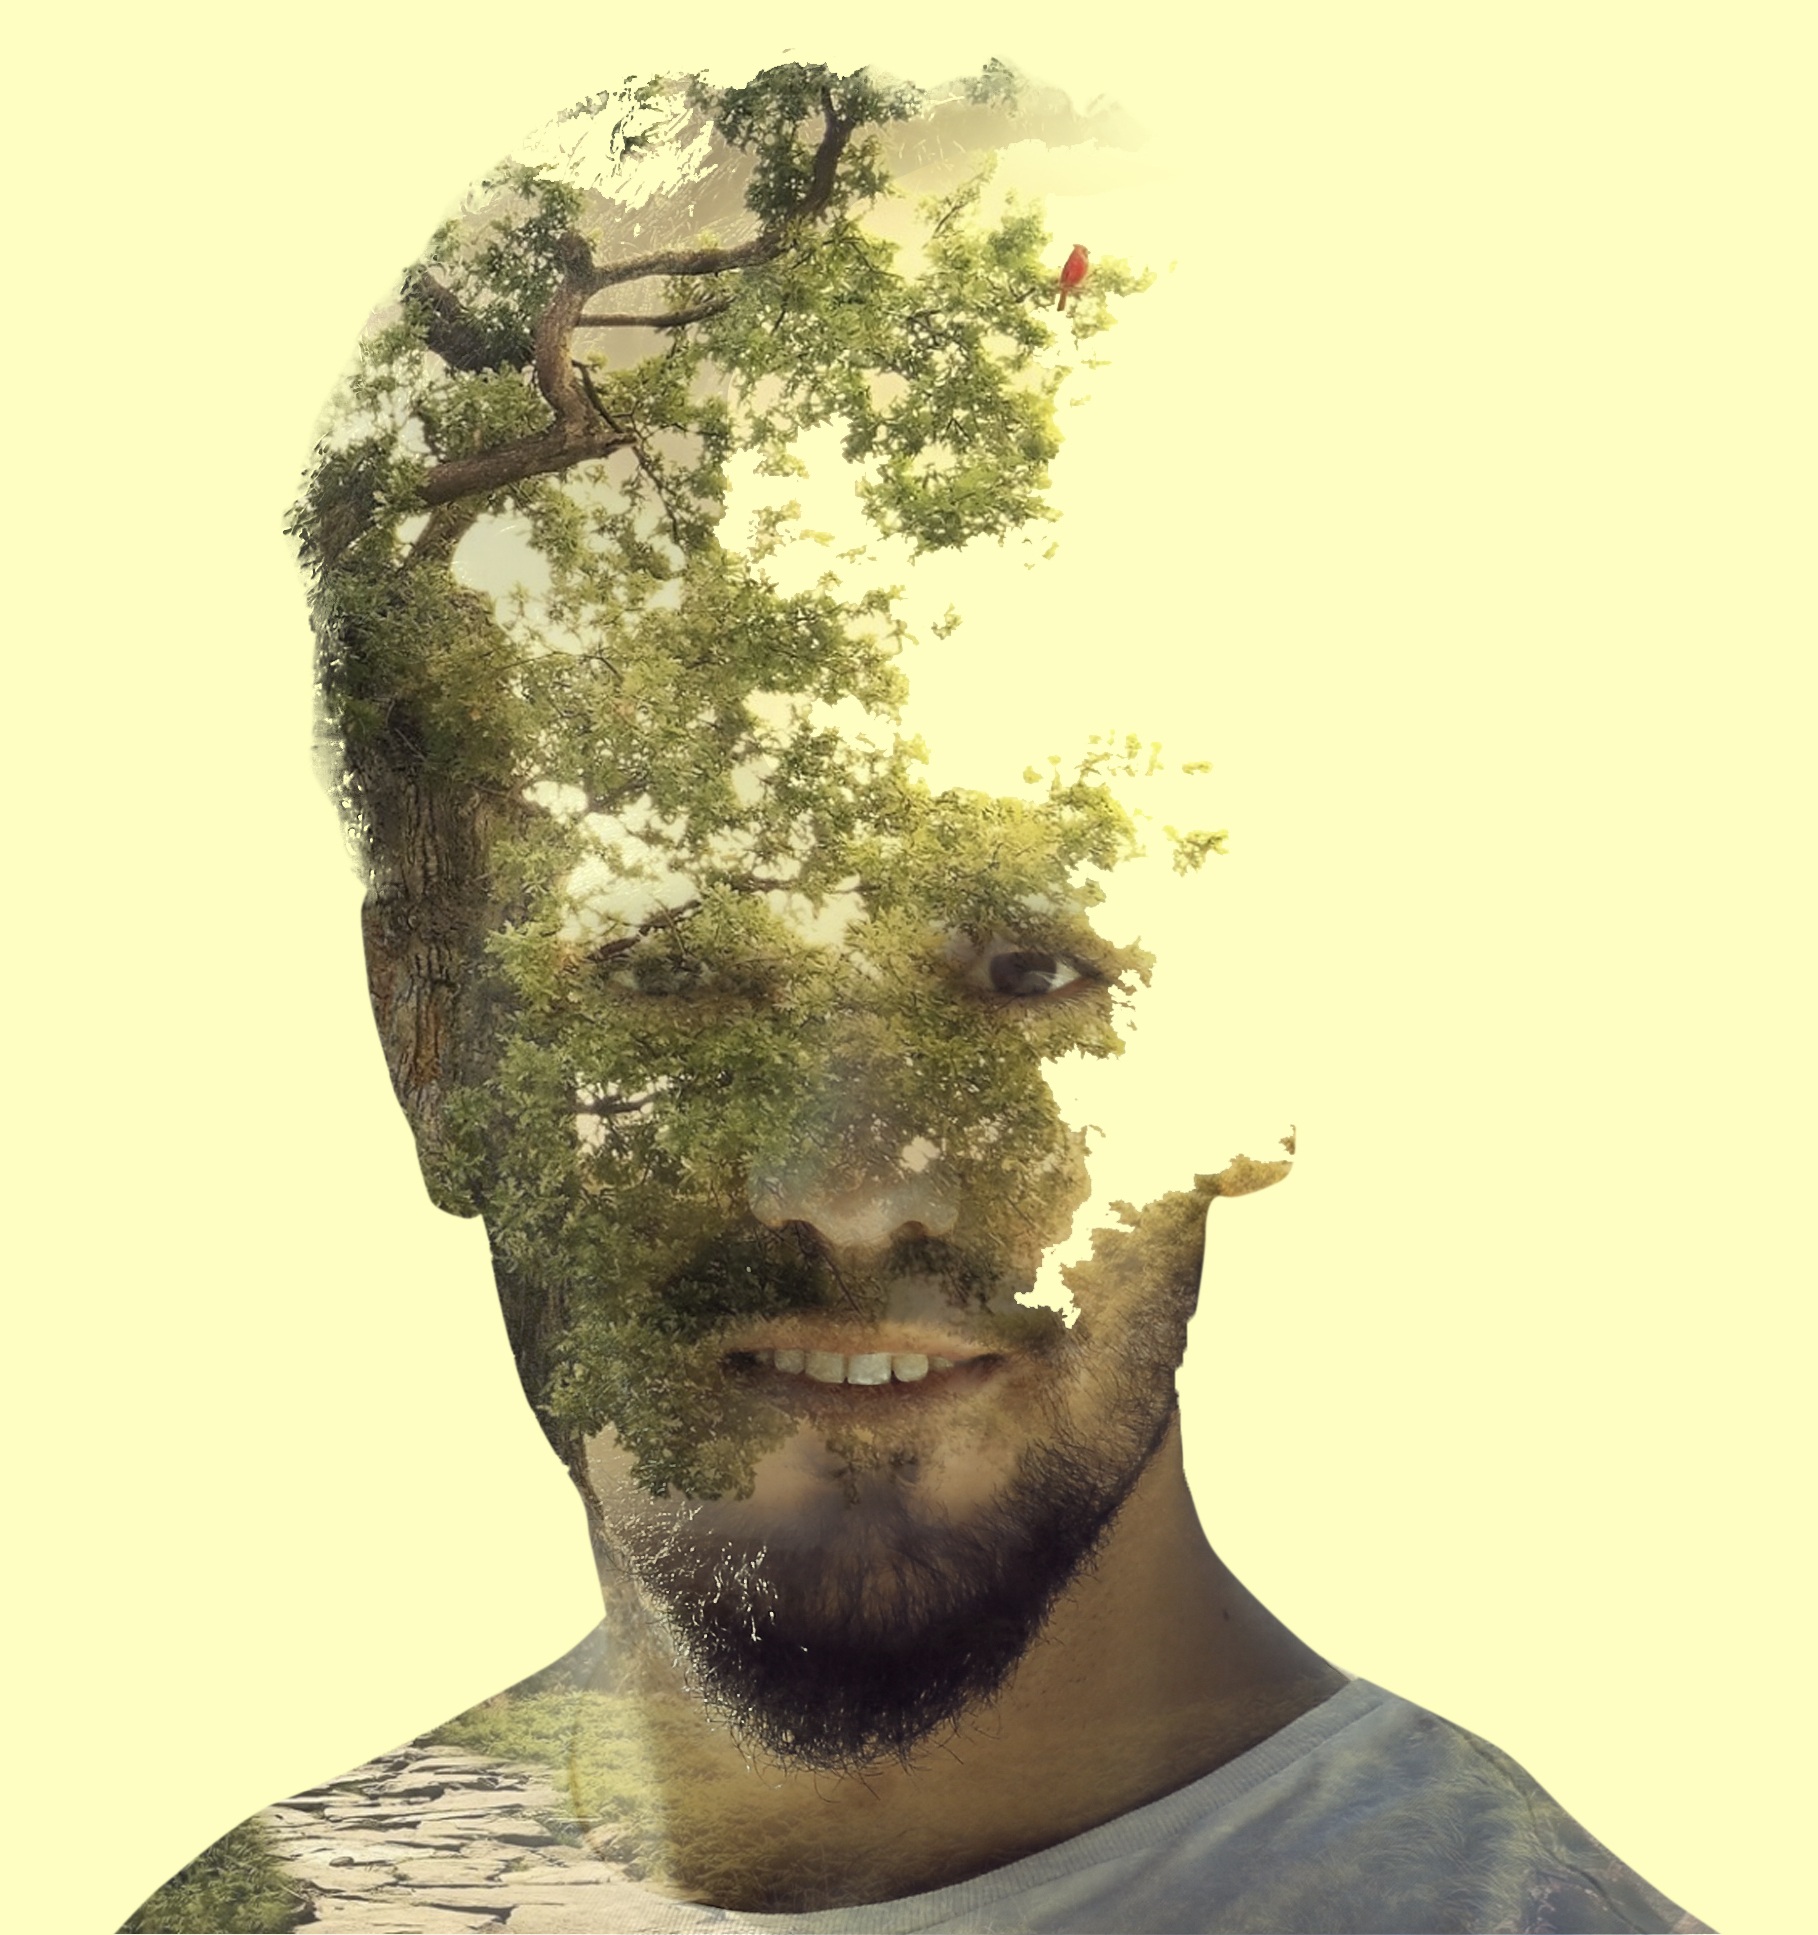
tree, nature, hair, portrait, hairstyle, double exposure, art, exposure, illustration, head, photoshop, layer, facial hair